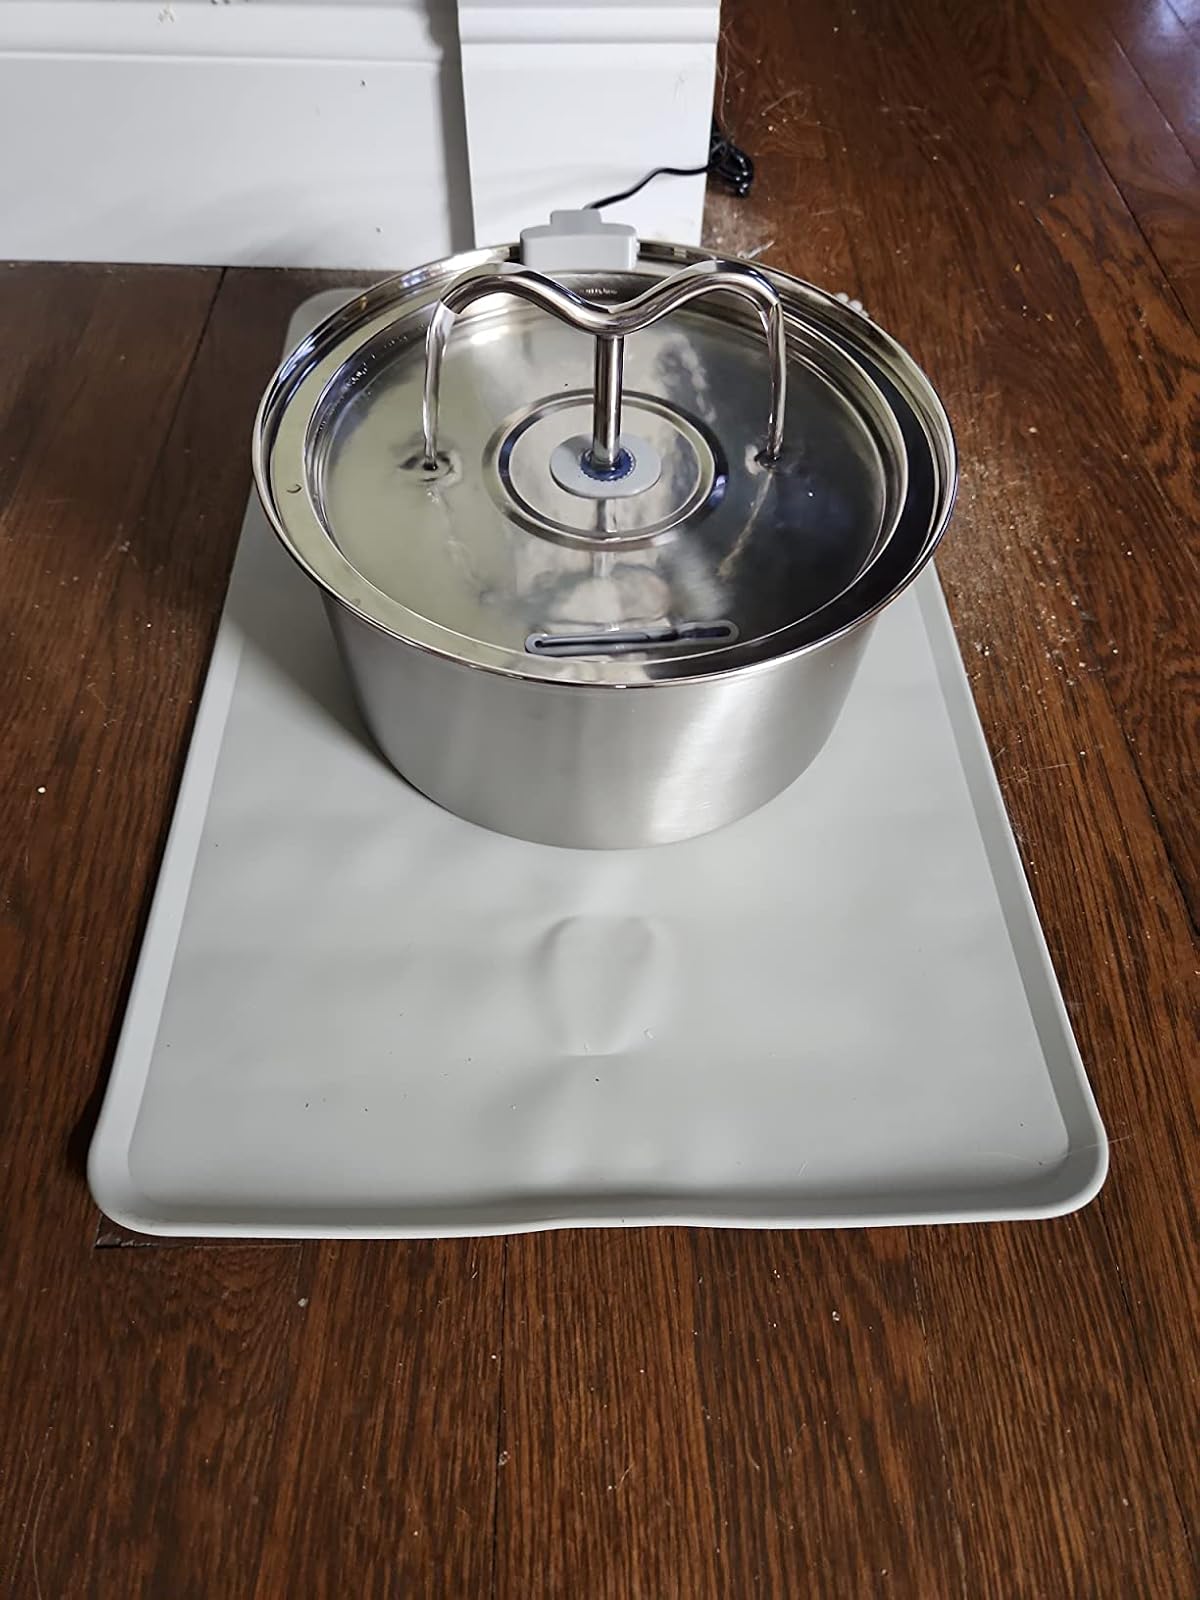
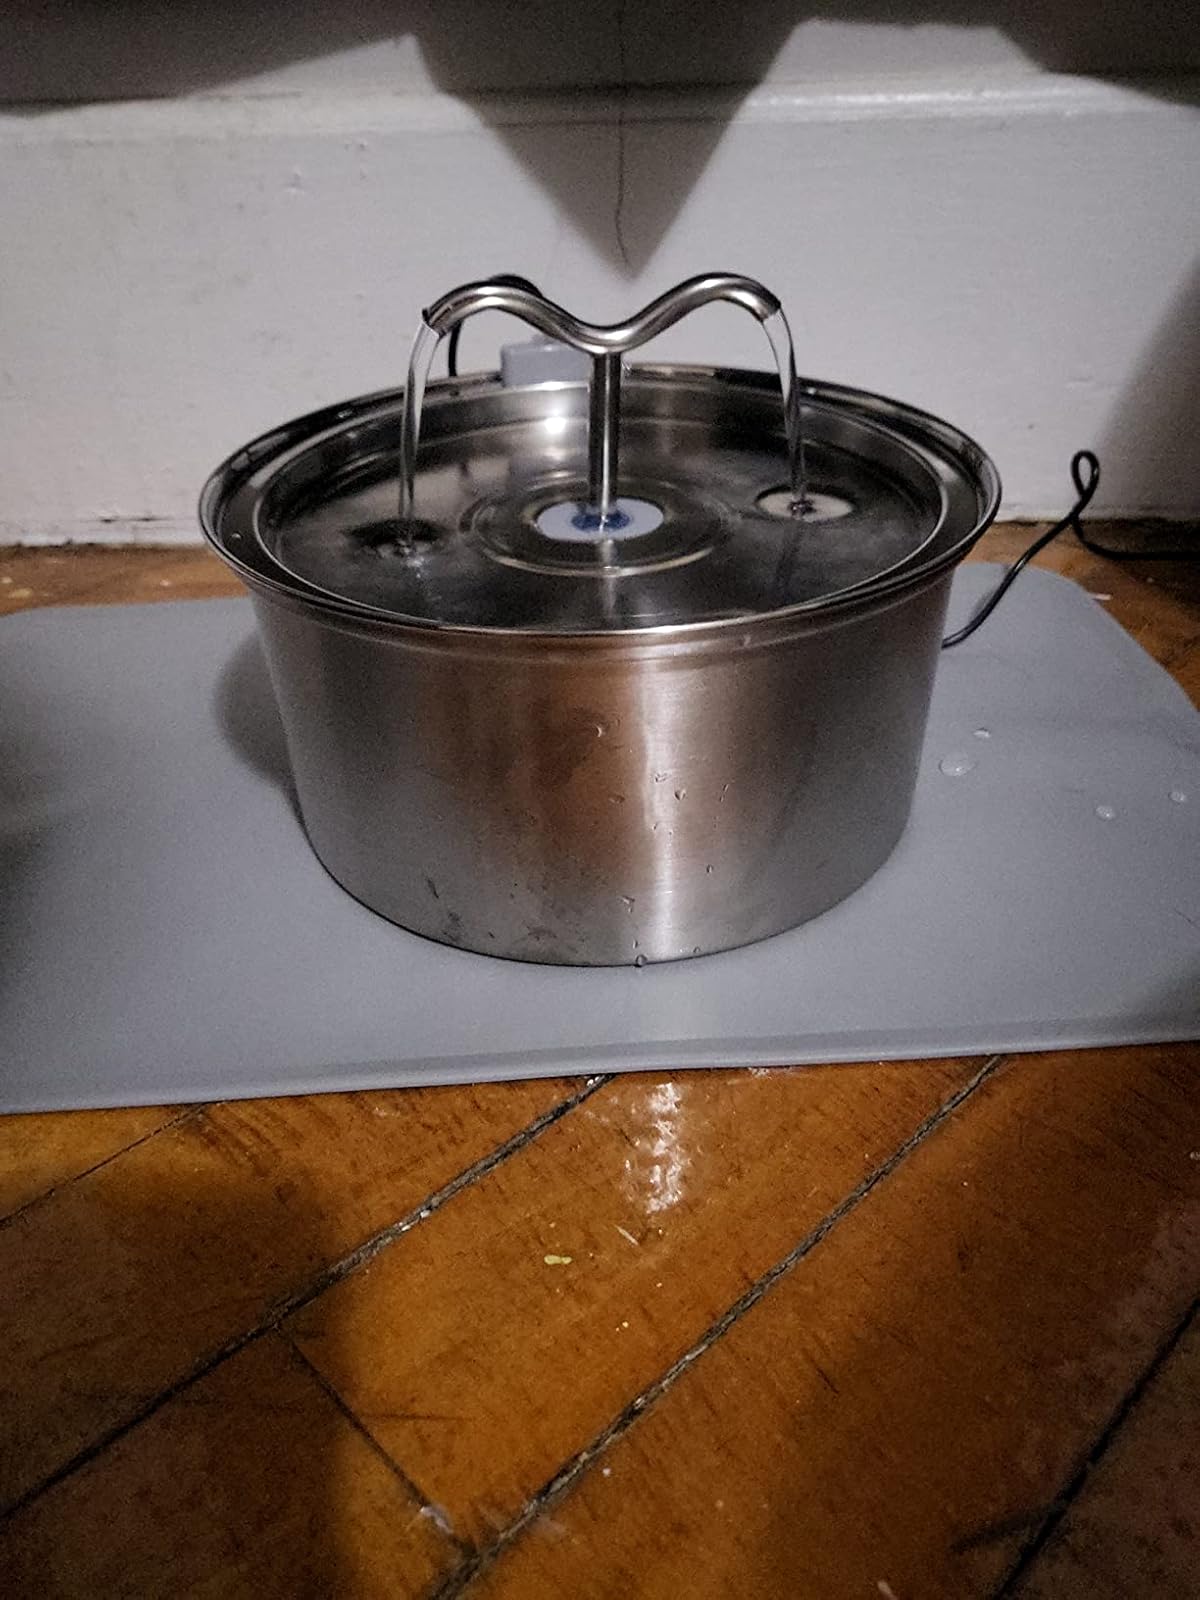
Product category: items_bowl
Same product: yes